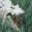
Label: crocodile